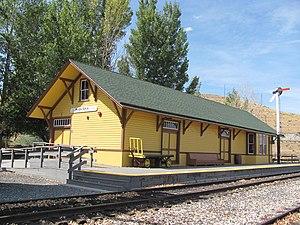
La ville de Carson City est la capitale de l’État américain du Nevada. Sa population s’élevait à 55 274 habitants lors du recensement de 2010, estimée à 54 745 habitants en 2017.
La gare de Wabuska – ou Wabuska Railroad Station en anglais – est une ancienne gare ferroviaire, située dans la ville américaine de Carson City, dans le Nevada. Autrefois située à Wabuska, dans le comté de Lyon, elle a été déplacée en 1983 jusqu'à son site actuel, où elle fait partie du Nevada State Railroad Museum. Elle est inscrite au Registre national des lieux historiques depuis le 30 août 1984.